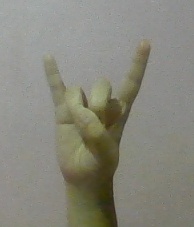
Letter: la